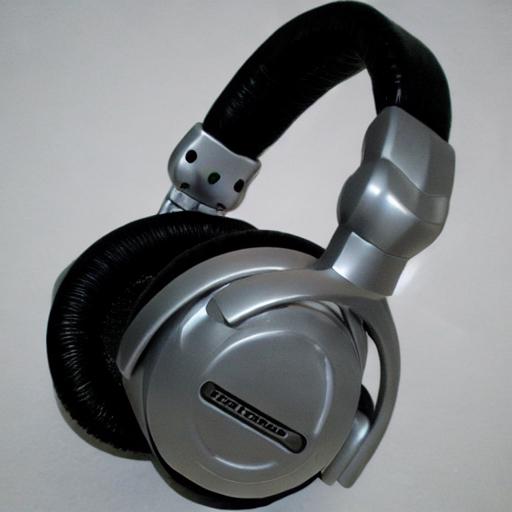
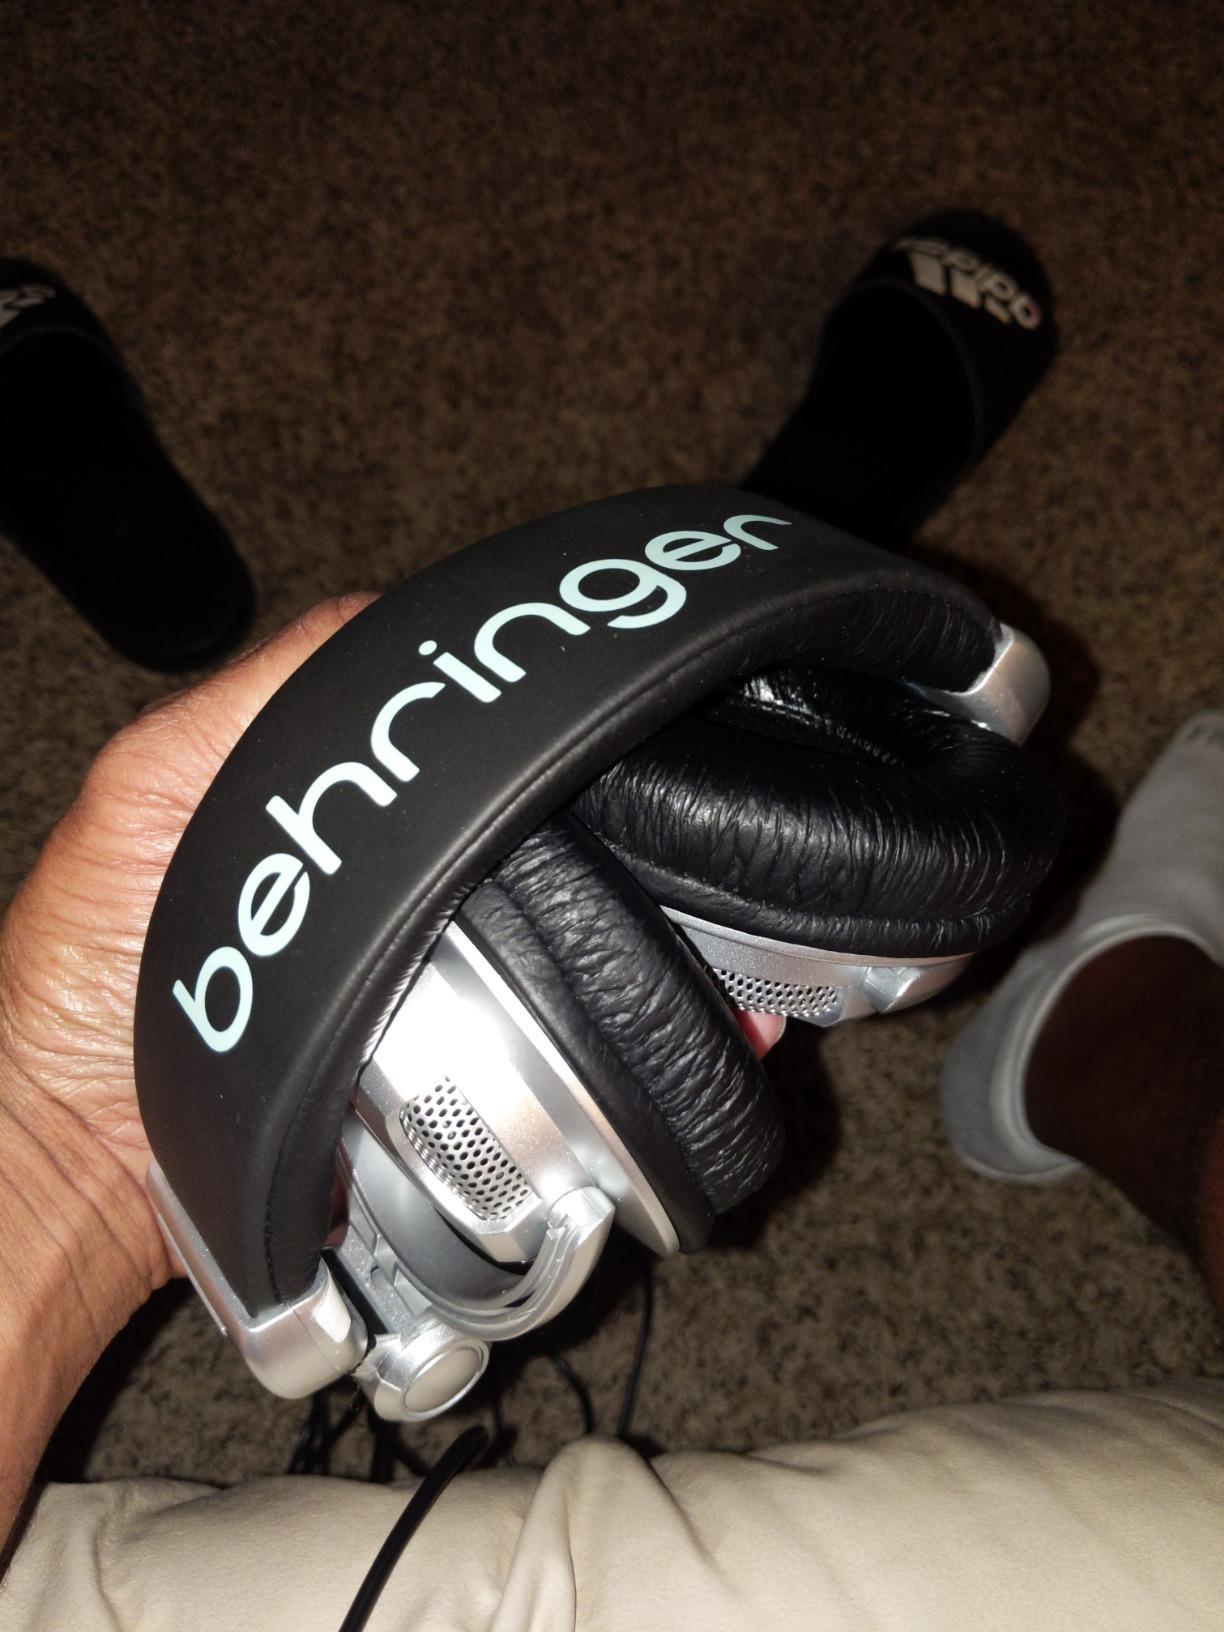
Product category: headphones
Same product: no